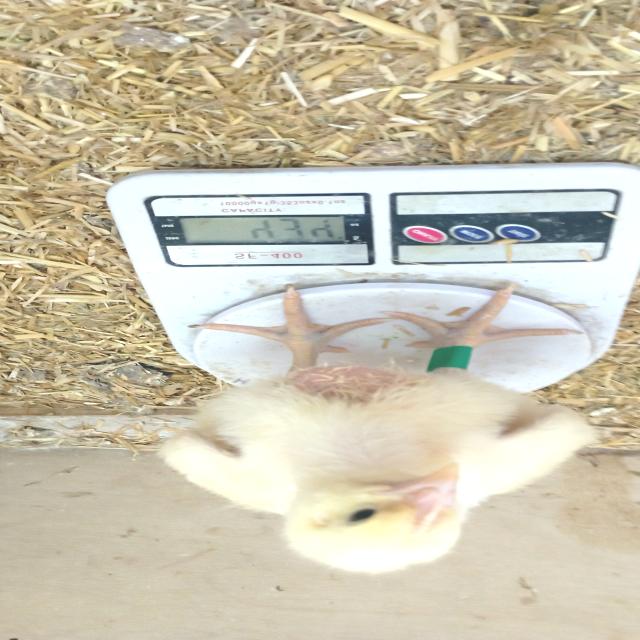
Weight: 434 g